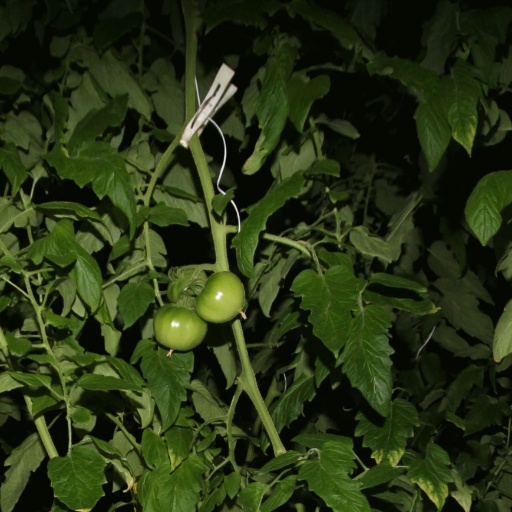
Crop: tomato